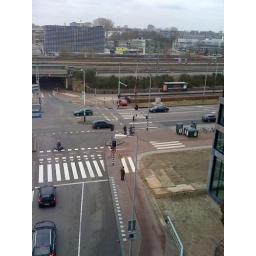
Tiny red car filled with too many people broke down in front of de Monstercave